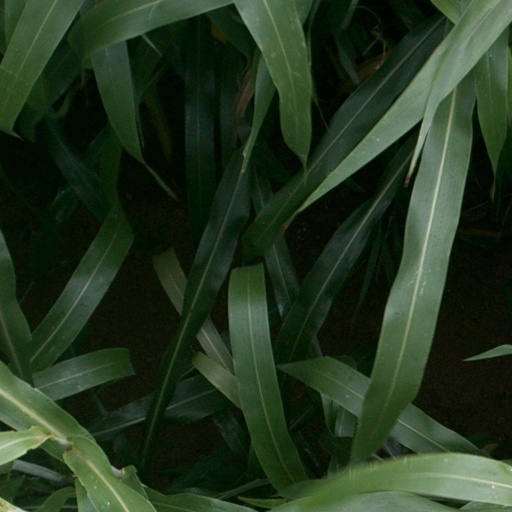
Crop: sorghum